Gretna, Ohio

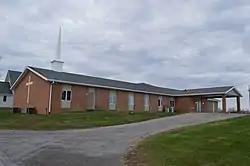
Gretna Brethren Church

Gretna is an unincorporated community in Logan County, in the U.S. state of Ohio.